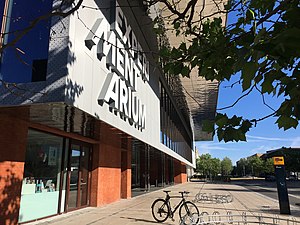
Experimentarium
Facade og hovedindgang til Experimentarium på Tuborg Havnevej i Hellerup.
Entrance to Experimentarium, the science center in Hellerup, Denmark.
Experimentarium er et science center beliggende i Hellerup.